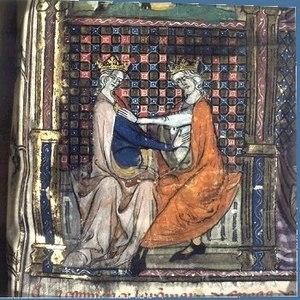
Le Roman d'Énéas est un roman anonyme ; la date de rédaction du premier manuscrit est estimée à 1160. On considère ce texte comme un des plus anciens romans français.